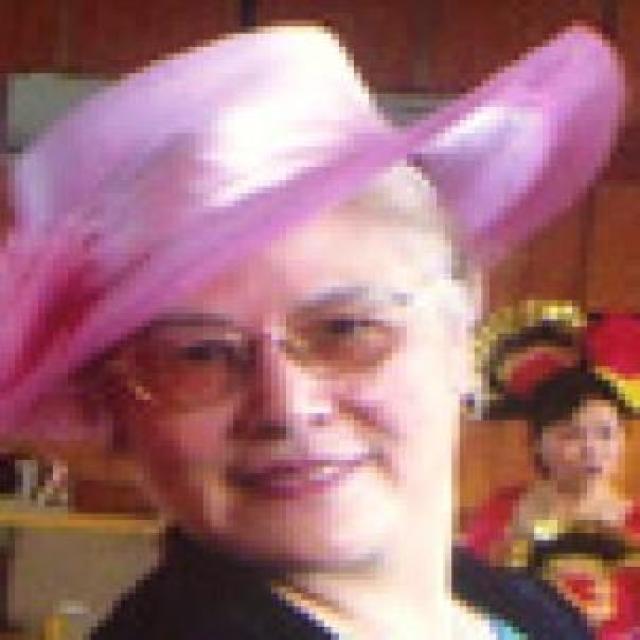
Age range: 65+